I Corps (United Kingdom)

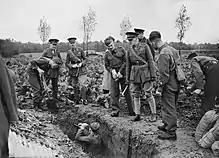
General Sir John Dill, General Officer Commanding I Corps, inspecting soldiers digging trenches at Flines, France. Stood three away from is his Brigadier General Staff (BGS), Brigadier Arthur Percival.

During the Second World War, I Corps' first assignment was again to the British Expeditionary Force (BEF) where it was commanded by General Sir John Dill, and then Lieutenant General Michael Barker from April 1940. After the Germans broke through Allied lines in the Battle of France in May 1940, the BEF was forced to retreat to Dunkirk for evacuation to England. The Commander-in-Chief (C-in-C) of the BEF, General Lord Gort, ordered Barker to form the rearguard with I Corps to cover the evacuation, and surrender to the Germans as a last resort. However, the acting commander of II Corps, Major General Bernard Montgomery, advised Gort that Barker was in an unfit state to be left in final command, and recommended that Major General Harold Alexander of the 1st Division should be put in charge. Gort did as Montgomery advised, and in the event the bulk of I Corps was successfully evacuated. As Montgomery recalled: '"Alex" got everyone away in his own calm and confident manner'.